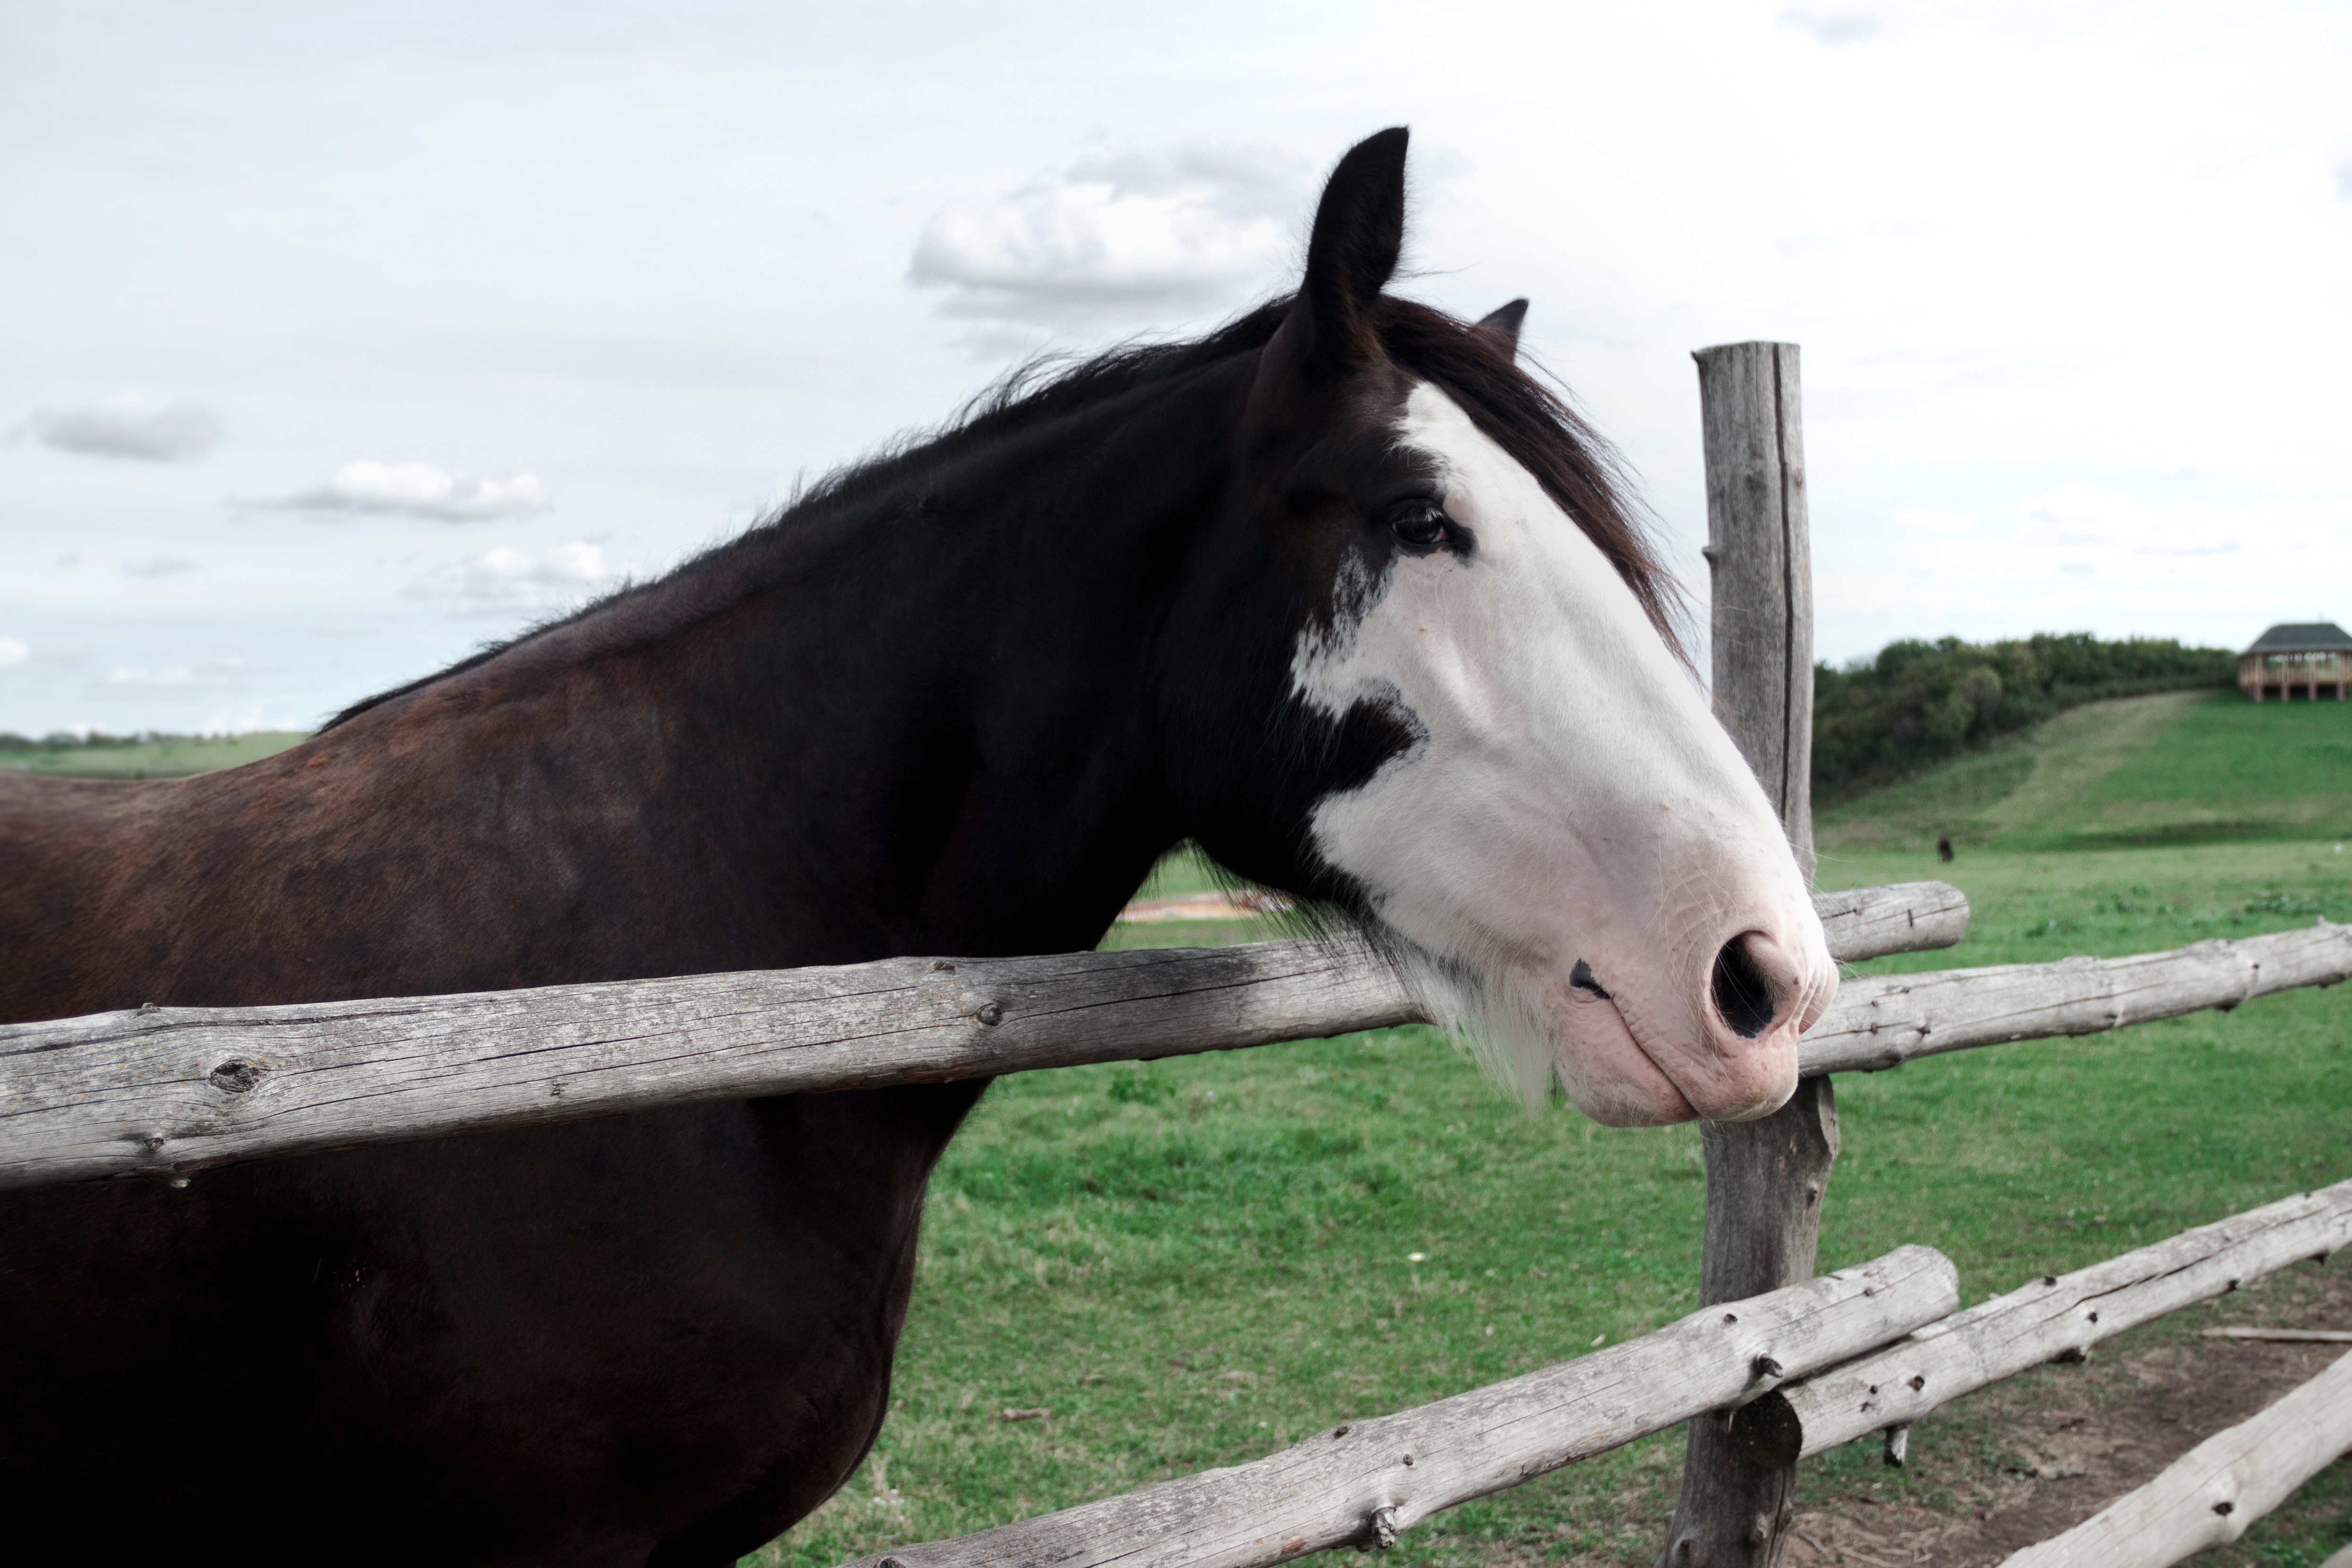
pasture, horse, mammal, stallion, mane, bridle, vertebrate, mare, pack animal, horse like mammal, mustang horse